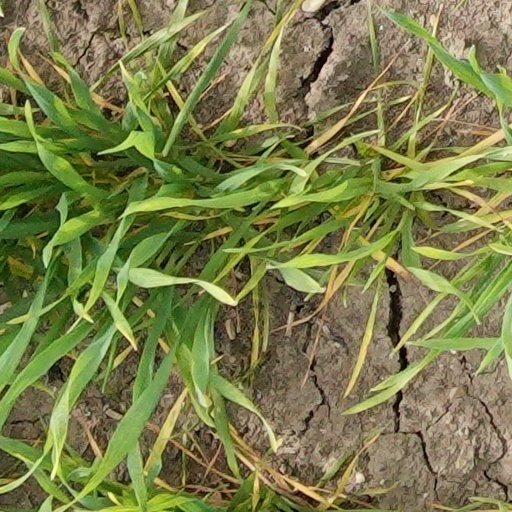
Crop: wheat